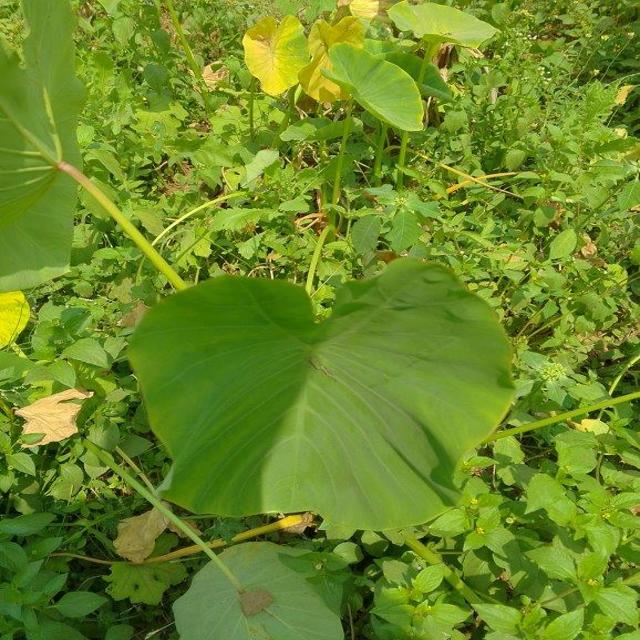
Label: Early_Blight